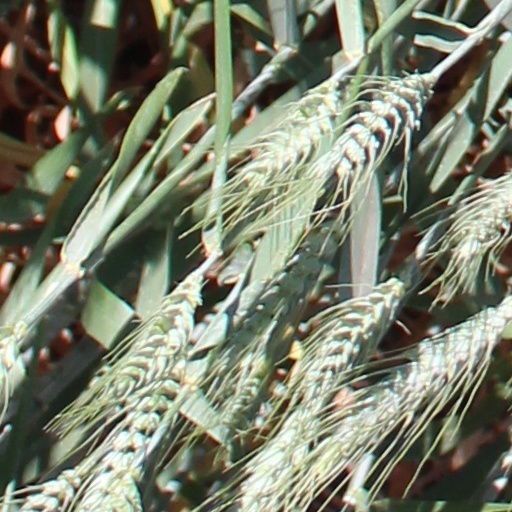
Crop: wheat